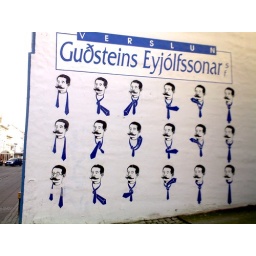
How to manipulate the tie. Instructions are drawn on the wall of some house in the downtown of Reykjavik.